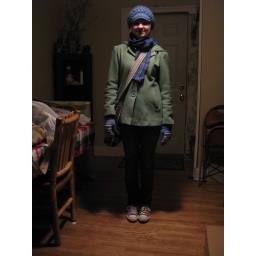
girl in blue & green